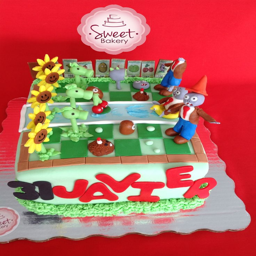
plants vs. zombies cake - the detail is astonishing !